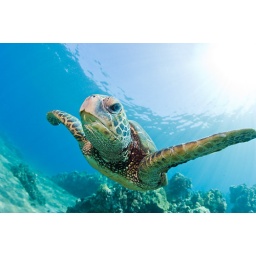
green sea turtle swimming underwater in hawaii